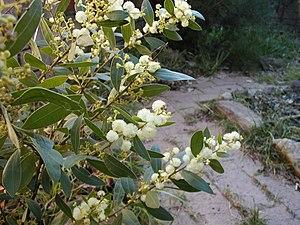
Acacia myrtifolia est une espèce d'acacias originaire d'Australie. Son épithète spécifique myrtifolia dérive du latin myrtus, « myrte », et folium, « feuille ». C'est un arbuste de 30 cm à 3 m de hauteur et de 2 à 3 m de diamètre. Il a des branches rouges bien distinctives avec des phyllodes vertes lancéolées de 2 à 9 cm de longueur et 0,5 à 3 cm de largeur. Ses fleurs, d'un blanc crème, apparaissent en hiver et au printemps. Elles sont suivies de longues gousses courbes.
La liste des espèces du genre Acacia présentée ci-après est celle du genre Acacia sensu stricto. En effet, plusieurs analyses cladistiques ont montré que le genre Acacia sensu lato n'est pas monophylétique.